St. Canisius's Church, Vienna

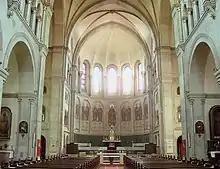
The interior of the church

The upper church was designed by the architect Gustav Ritter von Neumann. With its two facade towers, the church dominates the entire Alsergrund. It is the fourth tallest church in Vienna. At the towers the colorful coat of arms of the most important patrons and donors are mounted. A wide staircase leads to the church porch, on the pediment in the center is a statue of Peter Canisius. In the niches to his side is to the left St. Ignatius and to the right Francis Xavier. This larger than life characters were created by Franz Barwig.